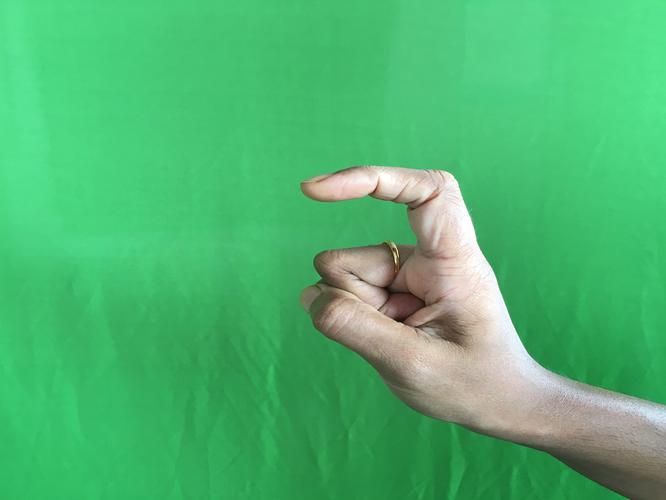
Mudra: Tamarachudam
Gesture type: single_hand